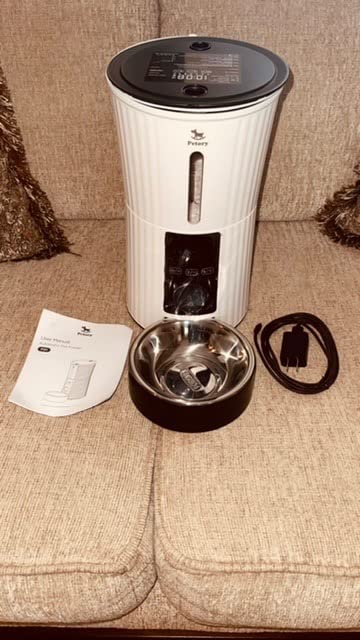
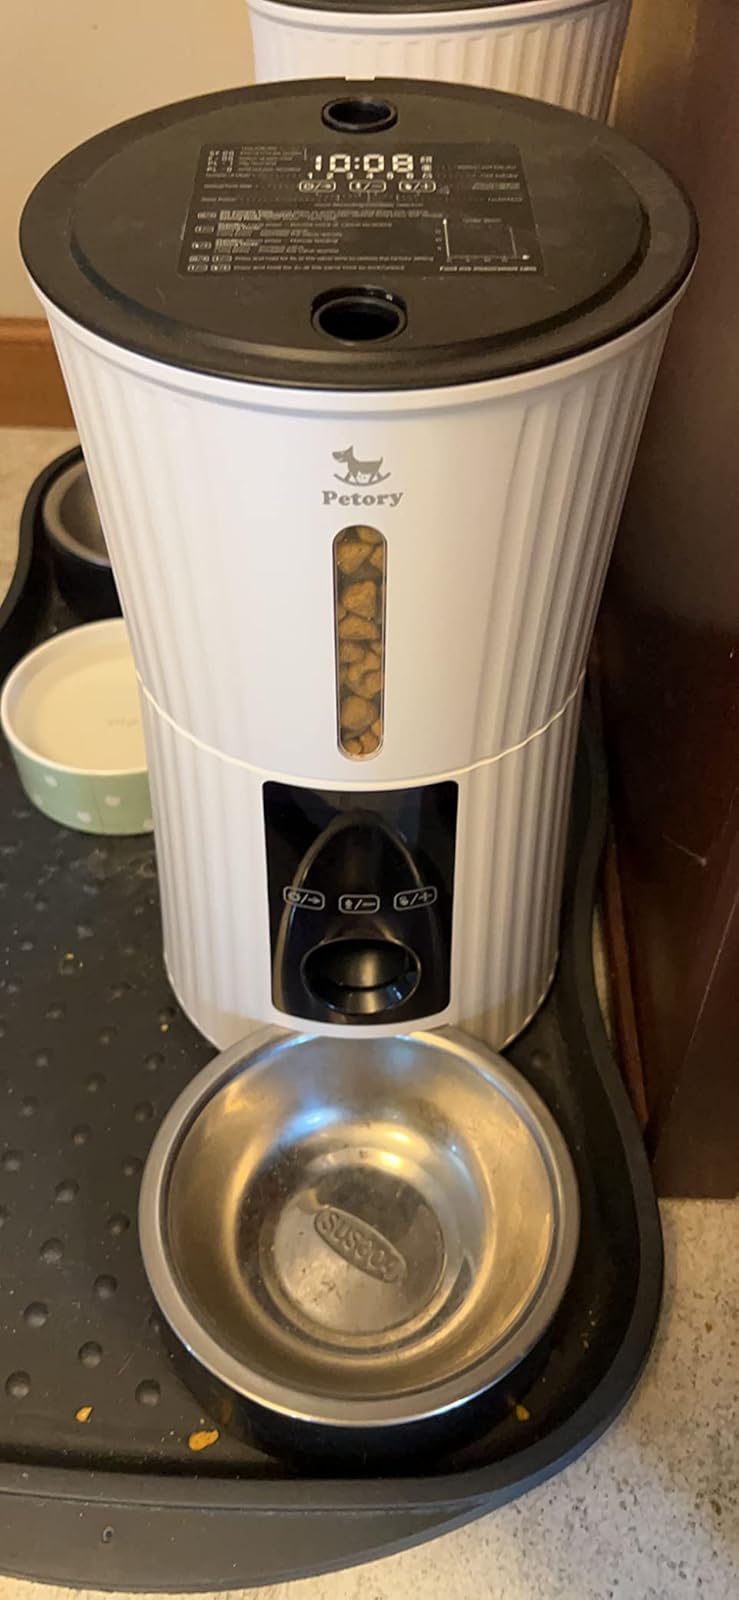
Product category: items_feeder
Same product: yes